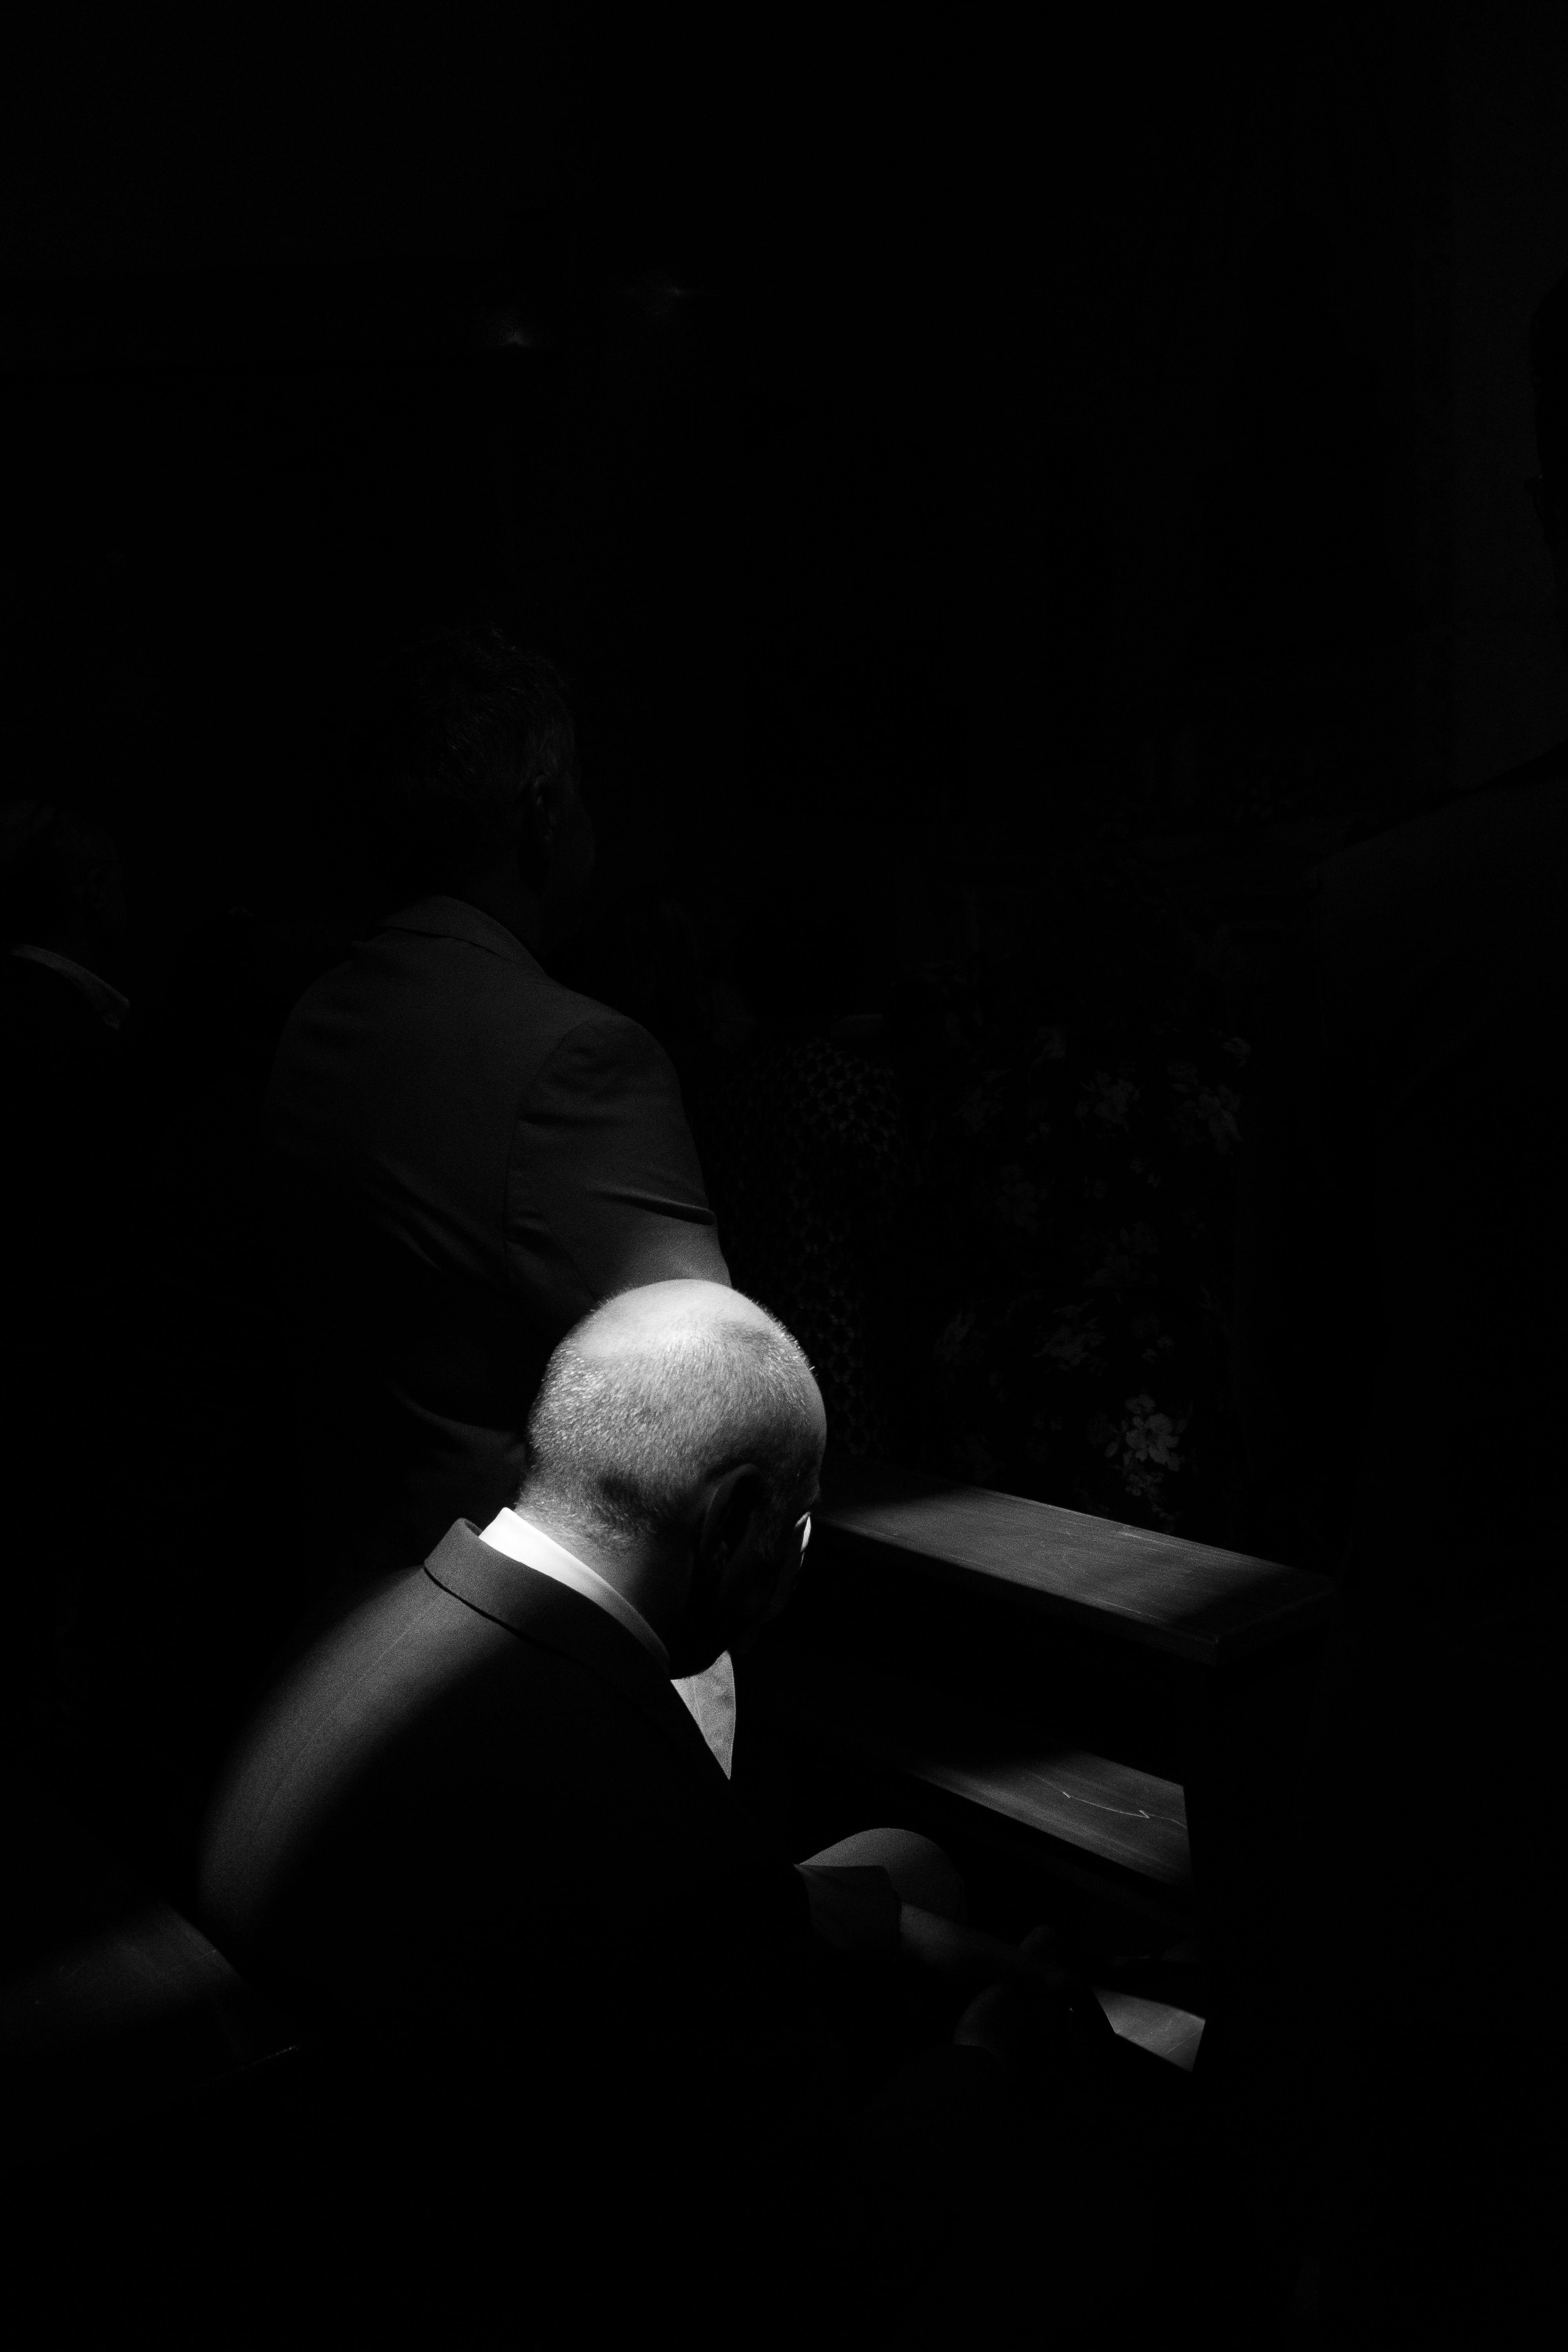
hand, light, black and white, white, night, photography, shadow, darkness, black, monochrome, monochrome photography, film noir